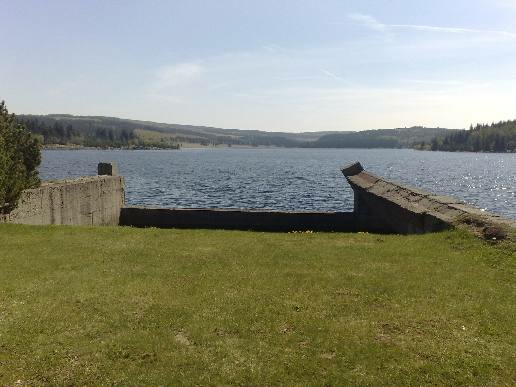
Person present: No